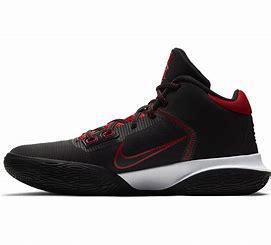
Brand: Nike
Model: Kyrie Flytrap 4